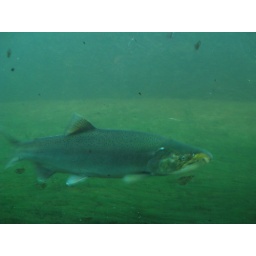
A salmon, probably a male chinook, in the fish ladder at the Ballard locks